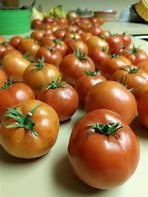
Label: tomato